Beyoğlu

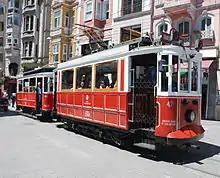
A historic red tram on İstiklal Avenue.

The Istanbul metro M2 line runs through the district via Taksim and Şişhane stations. The T1 tram line runs in the district between the Kabataş and Karaköy stops and the T2 nostalgic tram line runs on the Istiklal Avenue. Funicular lines F1 and Tünel also provide transport for the district.